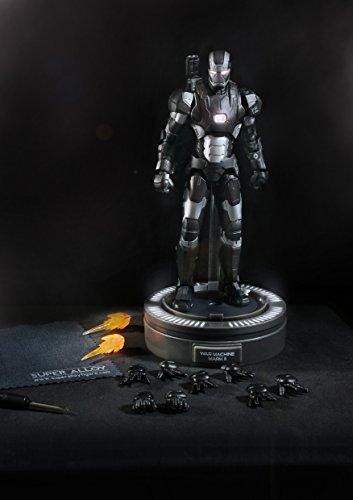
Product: Play Imaginative War Machine MK II "Iron Man 3" Action Figure (1/12 Scale)
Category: Toys & Games | Toy Figures & Playsets
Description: Comes with Option Parts to create scenes from the films.
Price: $108.98
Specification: ProductDimensions:2x3x6inches|ItemWeight:1pounds|ShippingWeight:1.32pounds(Viewshippingratesandpolicies)|DomesticShipping:ItemcanbeshippedwithinU.S.|InternationalShipping:ThisitemcanbeshippedtoselectcountriesoutsideoftheU.S.LearnMore|ASIN:B00GQQKYT4|Itemmodelnumber:SAMV12WM02N|Manufacturerrecommendedage:15-16years|Batteries:1LR44batteriesrequired.(included)